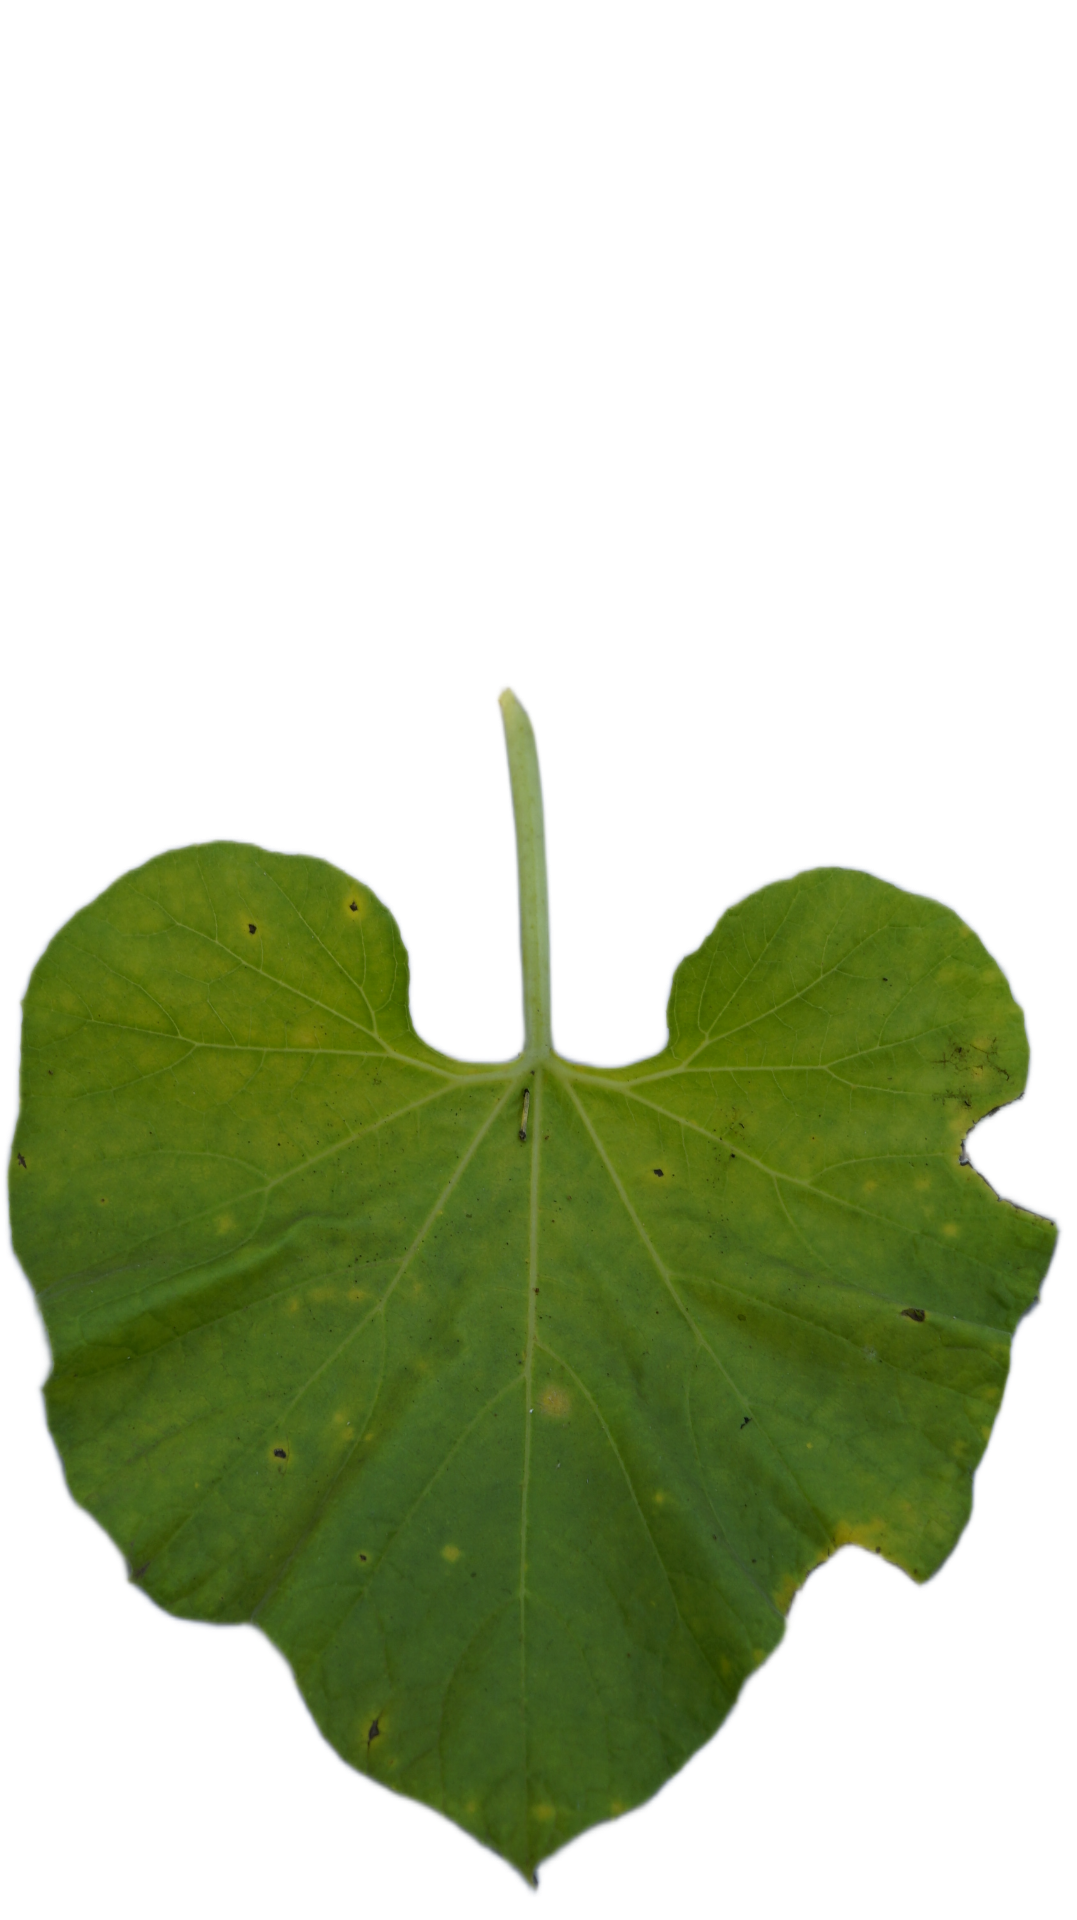
Crop: Bottle Gourd
Label: Early_Alternaria_Leaf_Blight